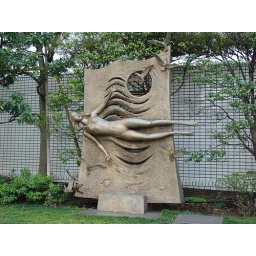
Statue of a woman swimming w/ birds above - Yokohama, Japan.